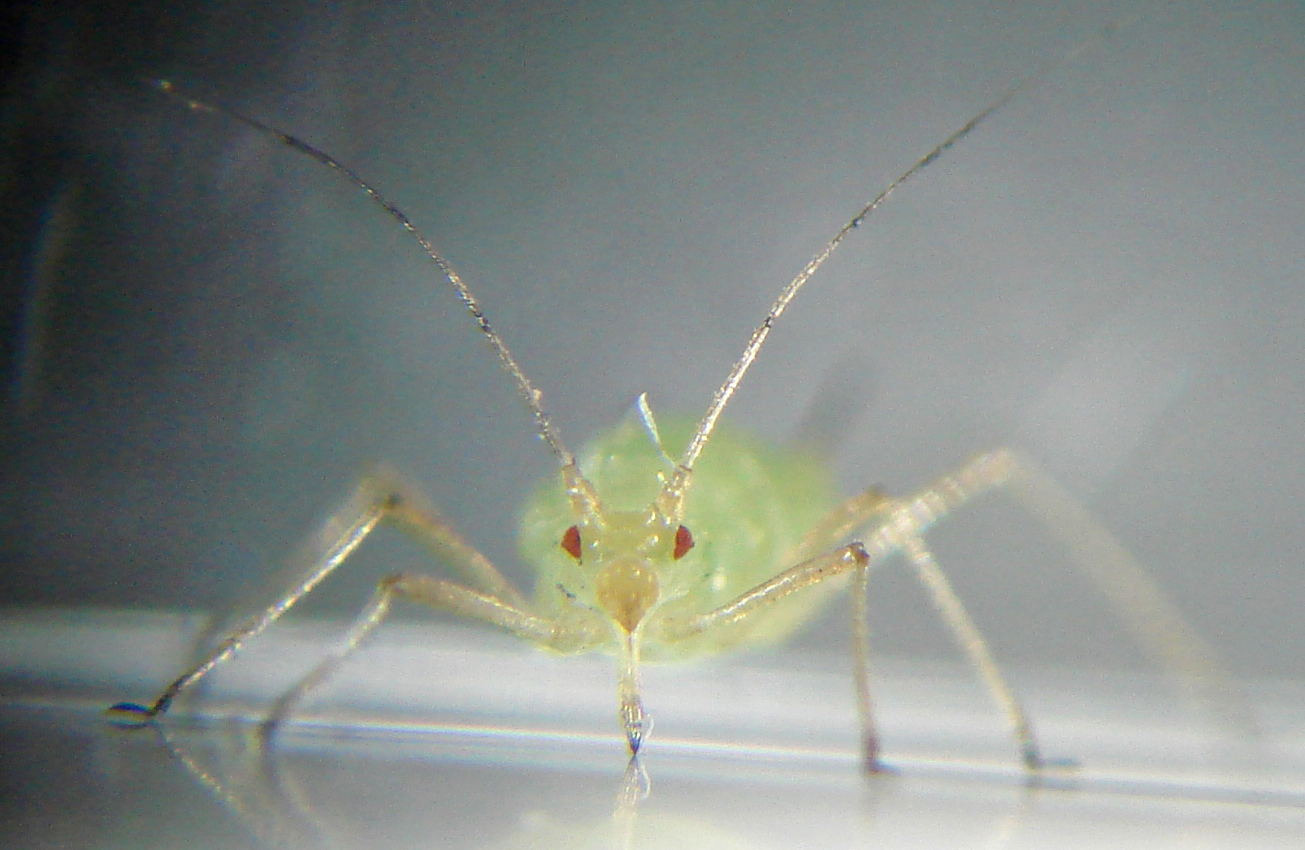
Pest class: english_grain_aphid